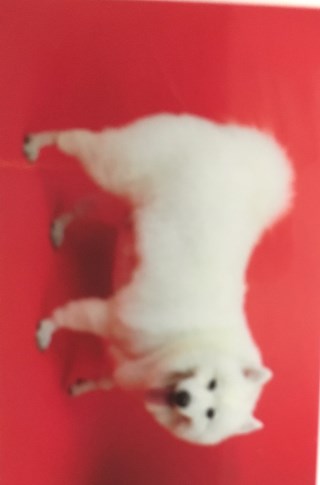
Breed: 2192-n000088-Samoyed